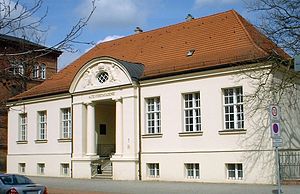
Eberswalde / Historie
Det gamle skovakademi i Eberswalde
Eberswalde er hovedbyen og administrationscenter for landkreis Barnim i den tyske delstat Brandenburg, omkring 50 km nordøst for Berlin. Byen bliver ofte kaldt Waldstadt, fordi der er store skove omkring byen, blandt andet med med Biosfærereservatet Schorfheide-Chorin. Trods det har Eberswalde indtil den tyske genforening været et vigtigt industriområde.